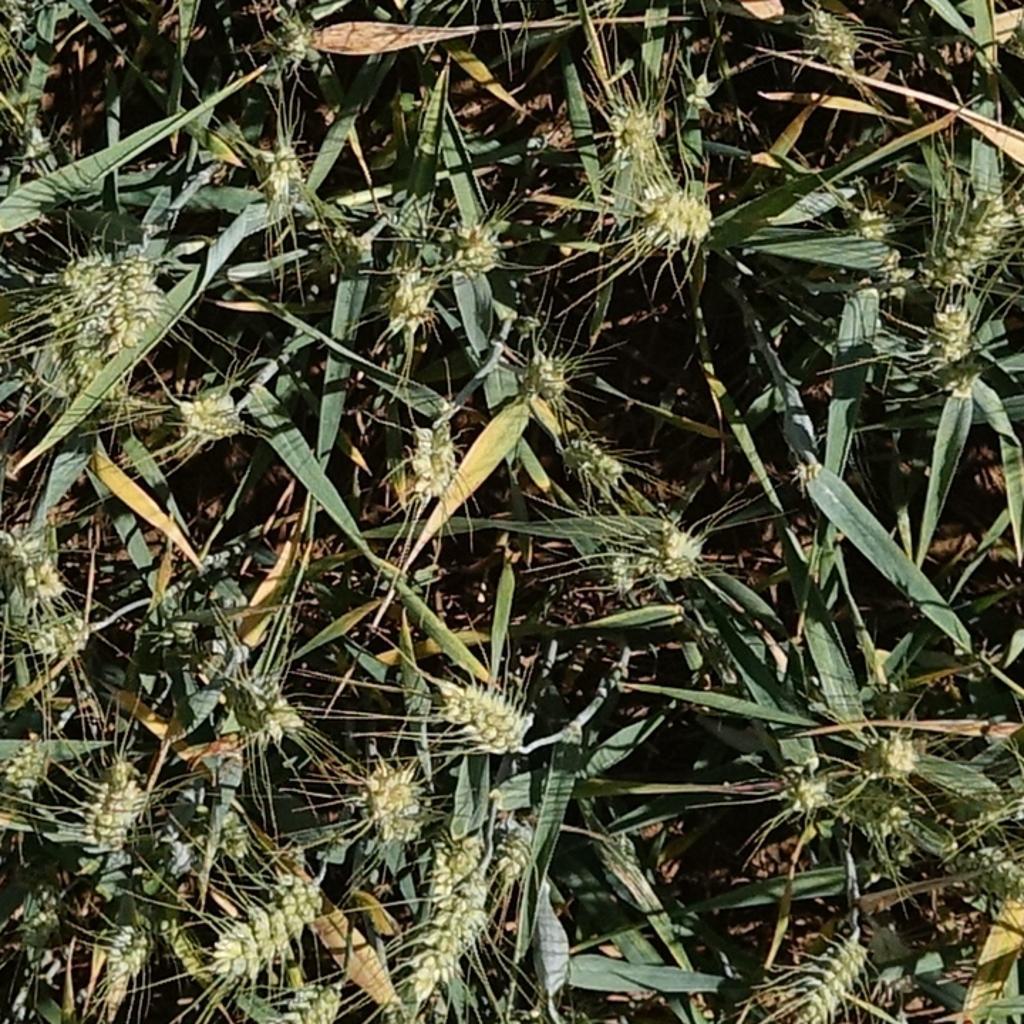
Country: France
Location: Gréoux
Wheat development stage: Filling